Blind football

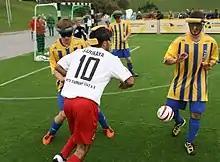
A blind football match between two teams in Germany

Football 5-a-side, more commonly known as blind football or blind soccer, is a variation of association football designed for players who are blind or visually impaired. It is currently a Paralympic sport, and the International Blind Sports Association (IBSA) also organizes a World Blind Football Championships.